Friedrich Wilhelm Bessel

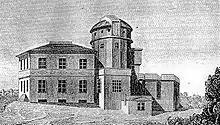
Königsberg Observatory (1830)

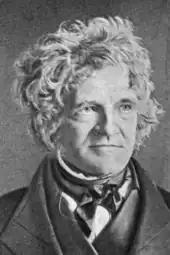
Crop of a Daguerreotype (1843)

While the observatory was still in construction Bessel elaborated the "Fundamenta Astronomiae" based on Bradley's observations. As a preliminary result he produced tables of atmospheric refraction that won him the Lalande Prize from the French Academy of Sciences in 1811. The Königsberg Observatory began operation in 1813.